Elvis and Me

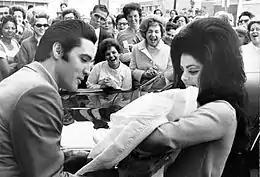
Elvis Presley and Priscilla with newborn Lisa Marie in February 1968

While they planned on having children, Elvis and Priscilla had hoped to wait awhile, and Priscilla was not prepared for her pregnancy. She considered an abortion, in part because Elvis had made derogatory comments in the past about "women using pregnancy as an excuse to let themselves go." Feeling insecure, she dieted to the point that by the time she gave birth, she then weighed less than she had before becoming pregnant. During Priscilla's pregnancy, she and Elvis made love passionately until she began hearing rumors about Elvis and Nancy Sinatra, his co-star in the film "Speedway". When Priscilla confronted Elvis about the stories, he dismissed them out of hand, telling her she was being overly sensitive due to her "condition" (pregnancy). However, six months into her pregnancy, Nancy Sinatra telephoned Priscilla and said she wanted to give her a baby shower. Priscilla was apprehensive about such a request coming from a woman she hardly knew, but Elvis convinced her to accept the offer. Priscilla went along with it and she and Sinatra got along well together. Everything seemed fine until a week or so later, when Elvis informed Priscilla that he needed time to think and wanted a trial separation. Devastated, she told him: "You've got it. Just tell me when to leave." She lived in agony for days, and Elvis silently changed his mind about the separation proposal. Two months later, their daughter Lisa Marie was born in Memphis on February 1, 1968.